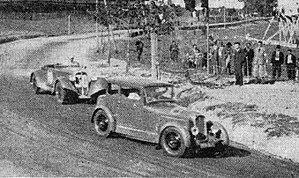
Albert Perrot sur Hotchkiss va doubler une Chenard et Walker (Grand Prix d'Algérie Sport 1934).
Albert Perrot était un pilote automobile français sur circuits à bord de voitures de sport de la marque Delahaye, essentiellement au début des activités sportives de celle-ci.